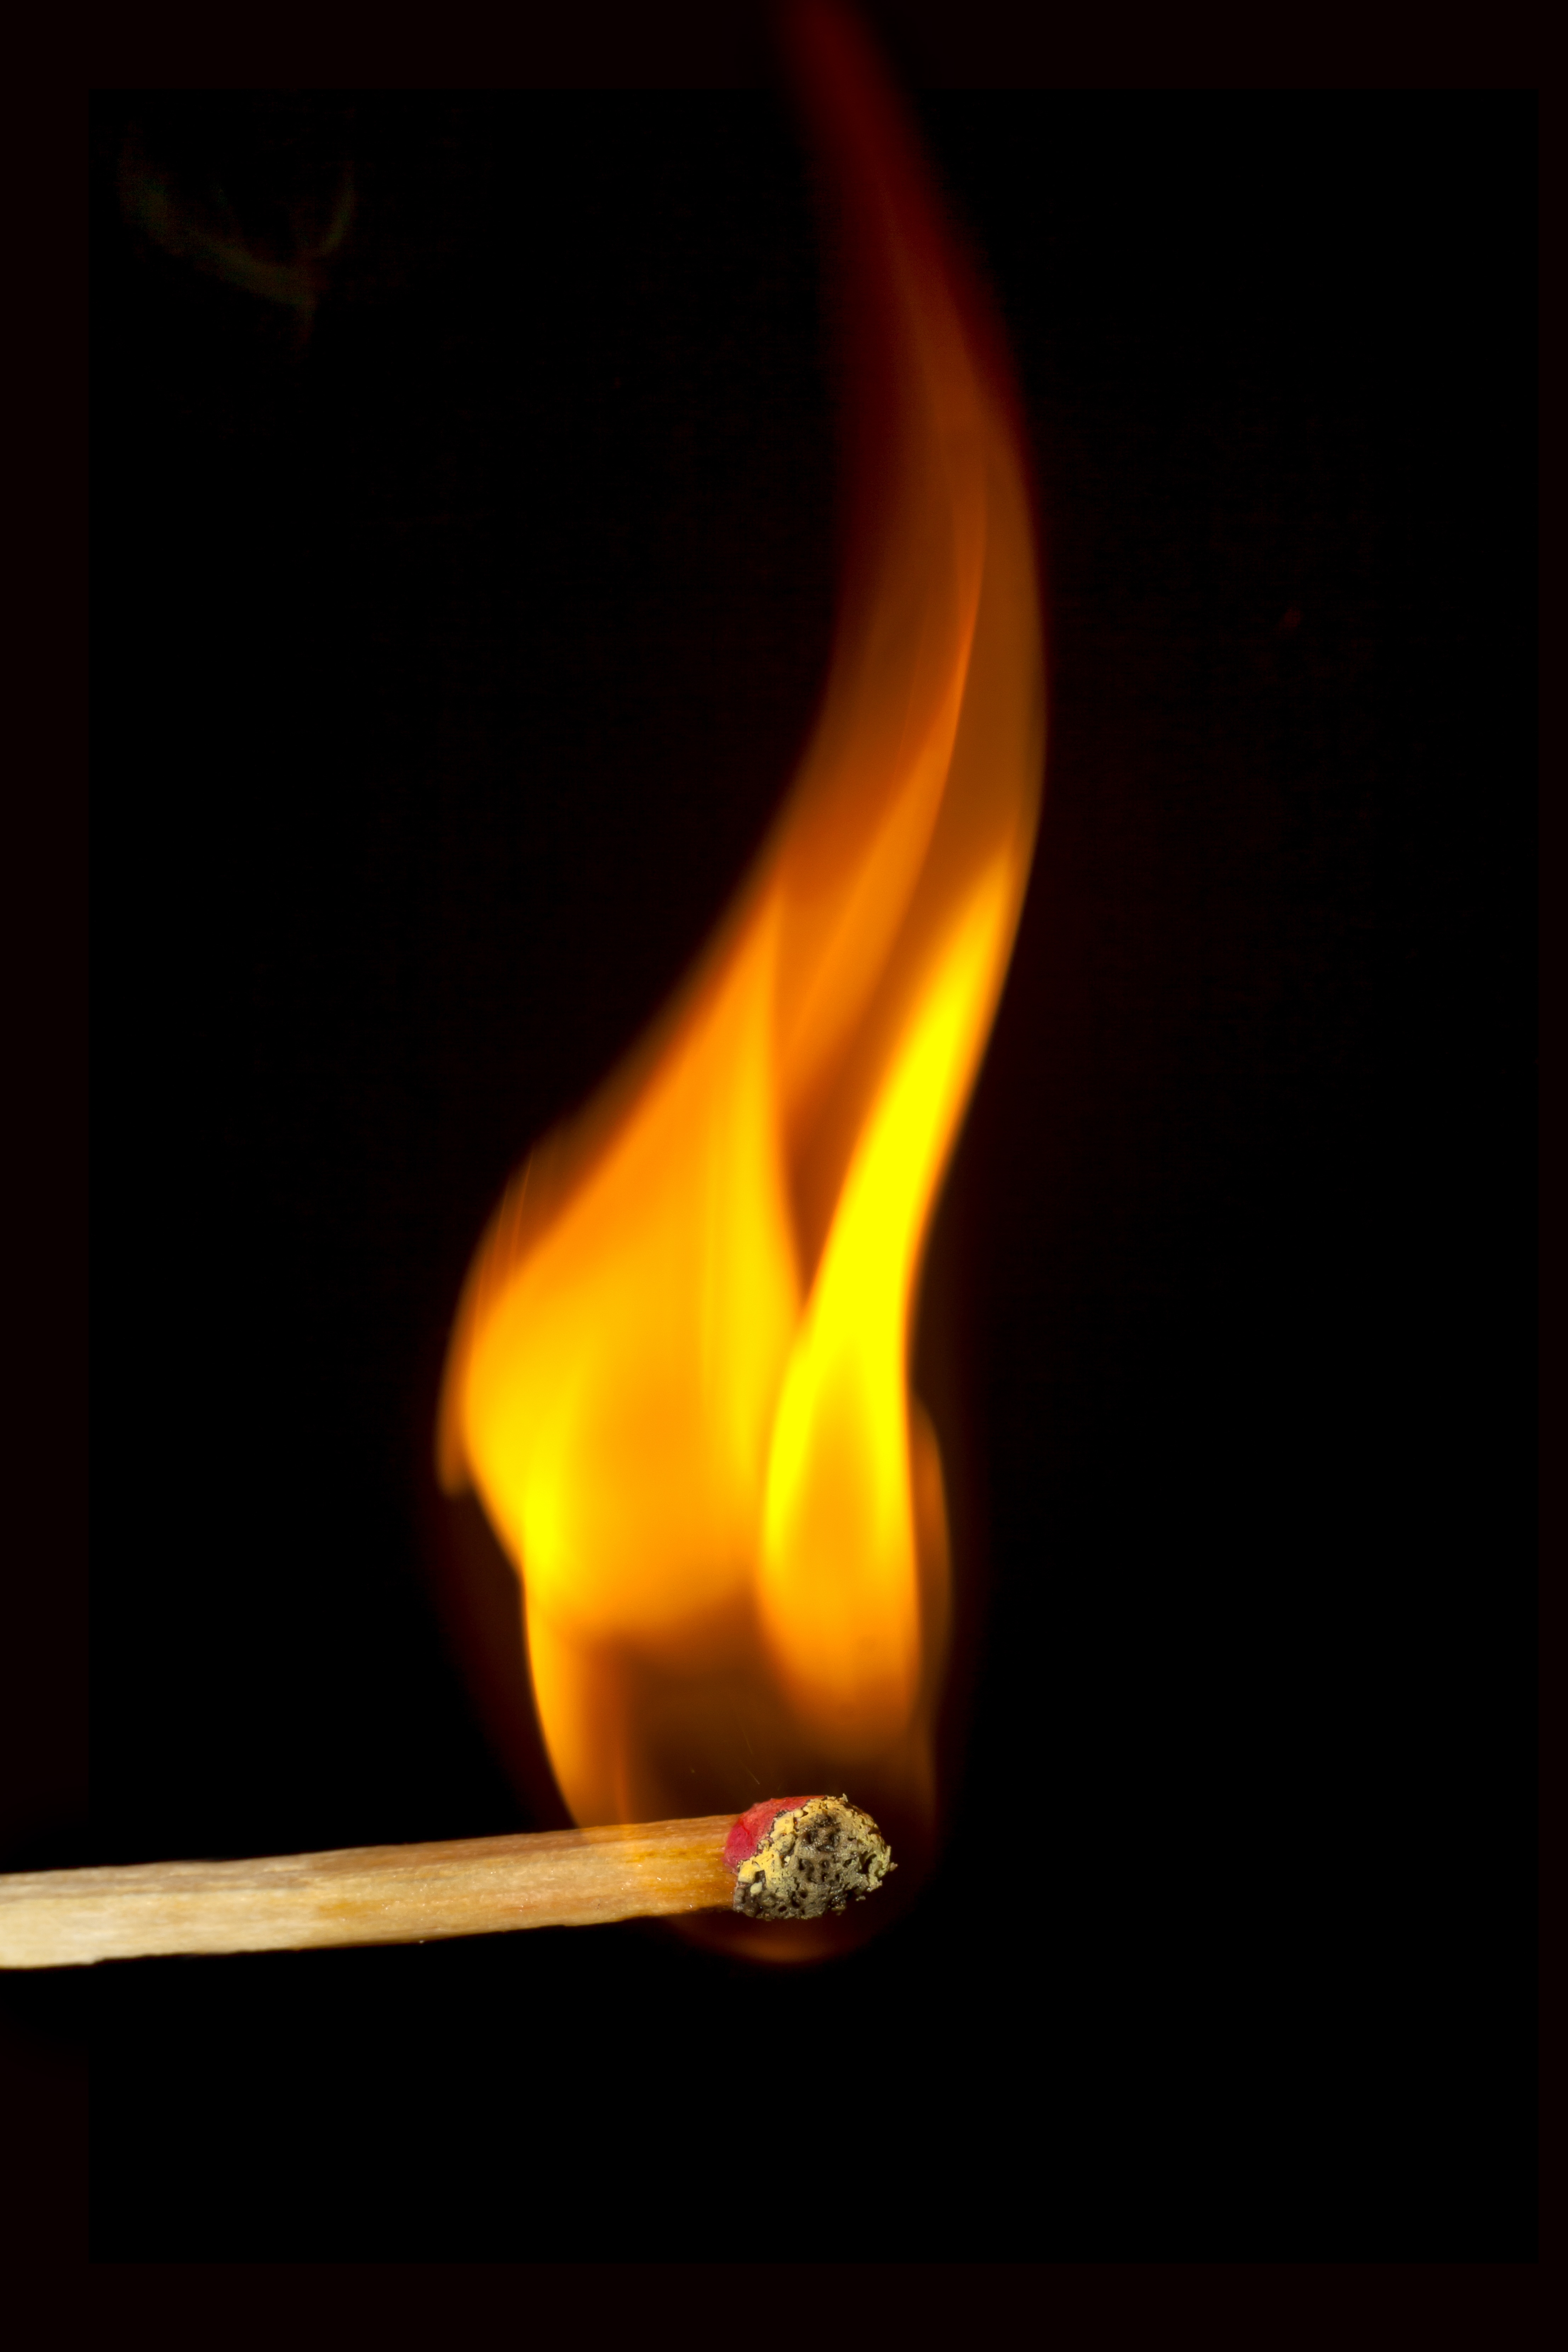
light, tool, smoke, kindle, macro, flame, fire, yellow, close, lighting, burn, lighter, match, sticks, matches, sulfur, ignition, burns, datailaufnahme, macro photo, match head, geological phenomenon